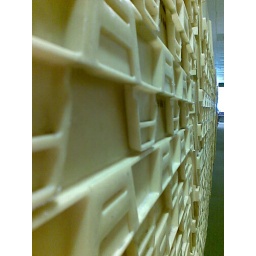
We're all being moved around the Baron's castle (it's called &amp;quot;restacking&amp;quot;). These crates were in the corridor by the ladies'